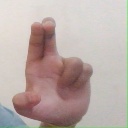
अक्षर: आ